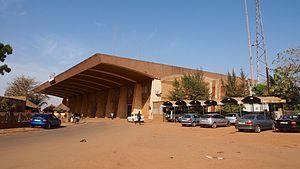
La gare de Ouagadougou
La gare de Ouagadougou est une gare ferroviaire burkinabé de la ligne d'Abidjan à Ouagadougou; située à Ouagadougou chef-lieu de la région Centre.
Ouagadougou, appelée communément Ouaga, est la capitale et plus grande ville du Burkina Faso, avec une population de 2,5 millions d'habitants en 2015. C'est le centre culturel, économique et administratif du pays. Les habitants de Ouagadougou sont appelés Ouagalais.